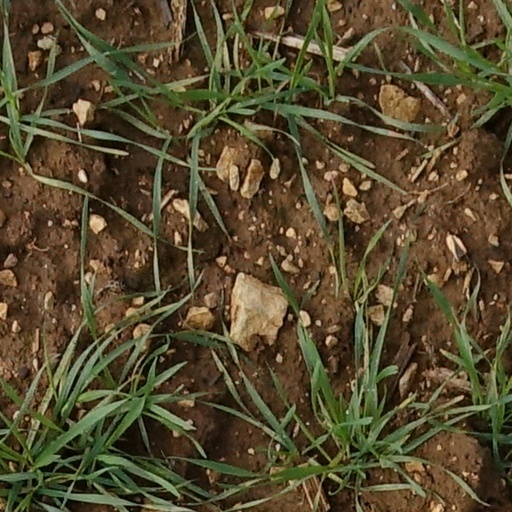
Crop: wheat